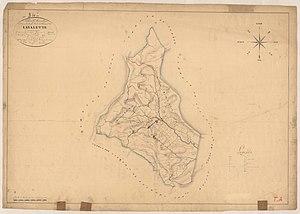
Lavalette. - Cadastre napoléonien
Lavalette est une commune française située dans le département de l'Hérault en région Occitanie.